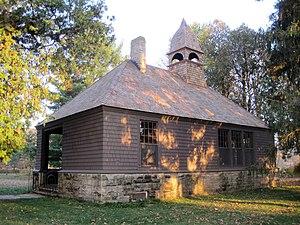
Cet article propose une liste exhaustive des réalisations de Frank Lloyd Wright. Huit d'entre elles sont classées sur la liste du patrimoine mondial de l'UNESCO depuis le 7 juillet 2019 au titre des œuvres architecturales du XXᵉ siècle de Frank Lloyd Wright.